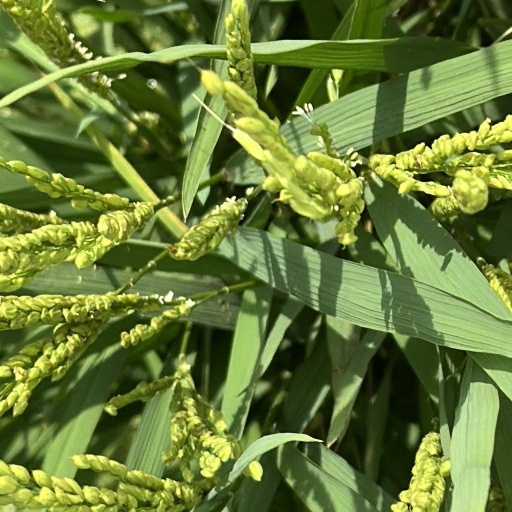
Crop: rice